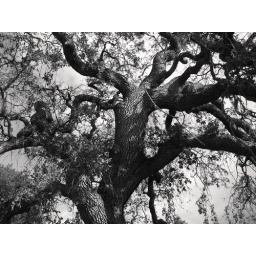
a walk in black and white